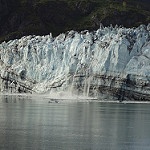
Scene: Outdoor